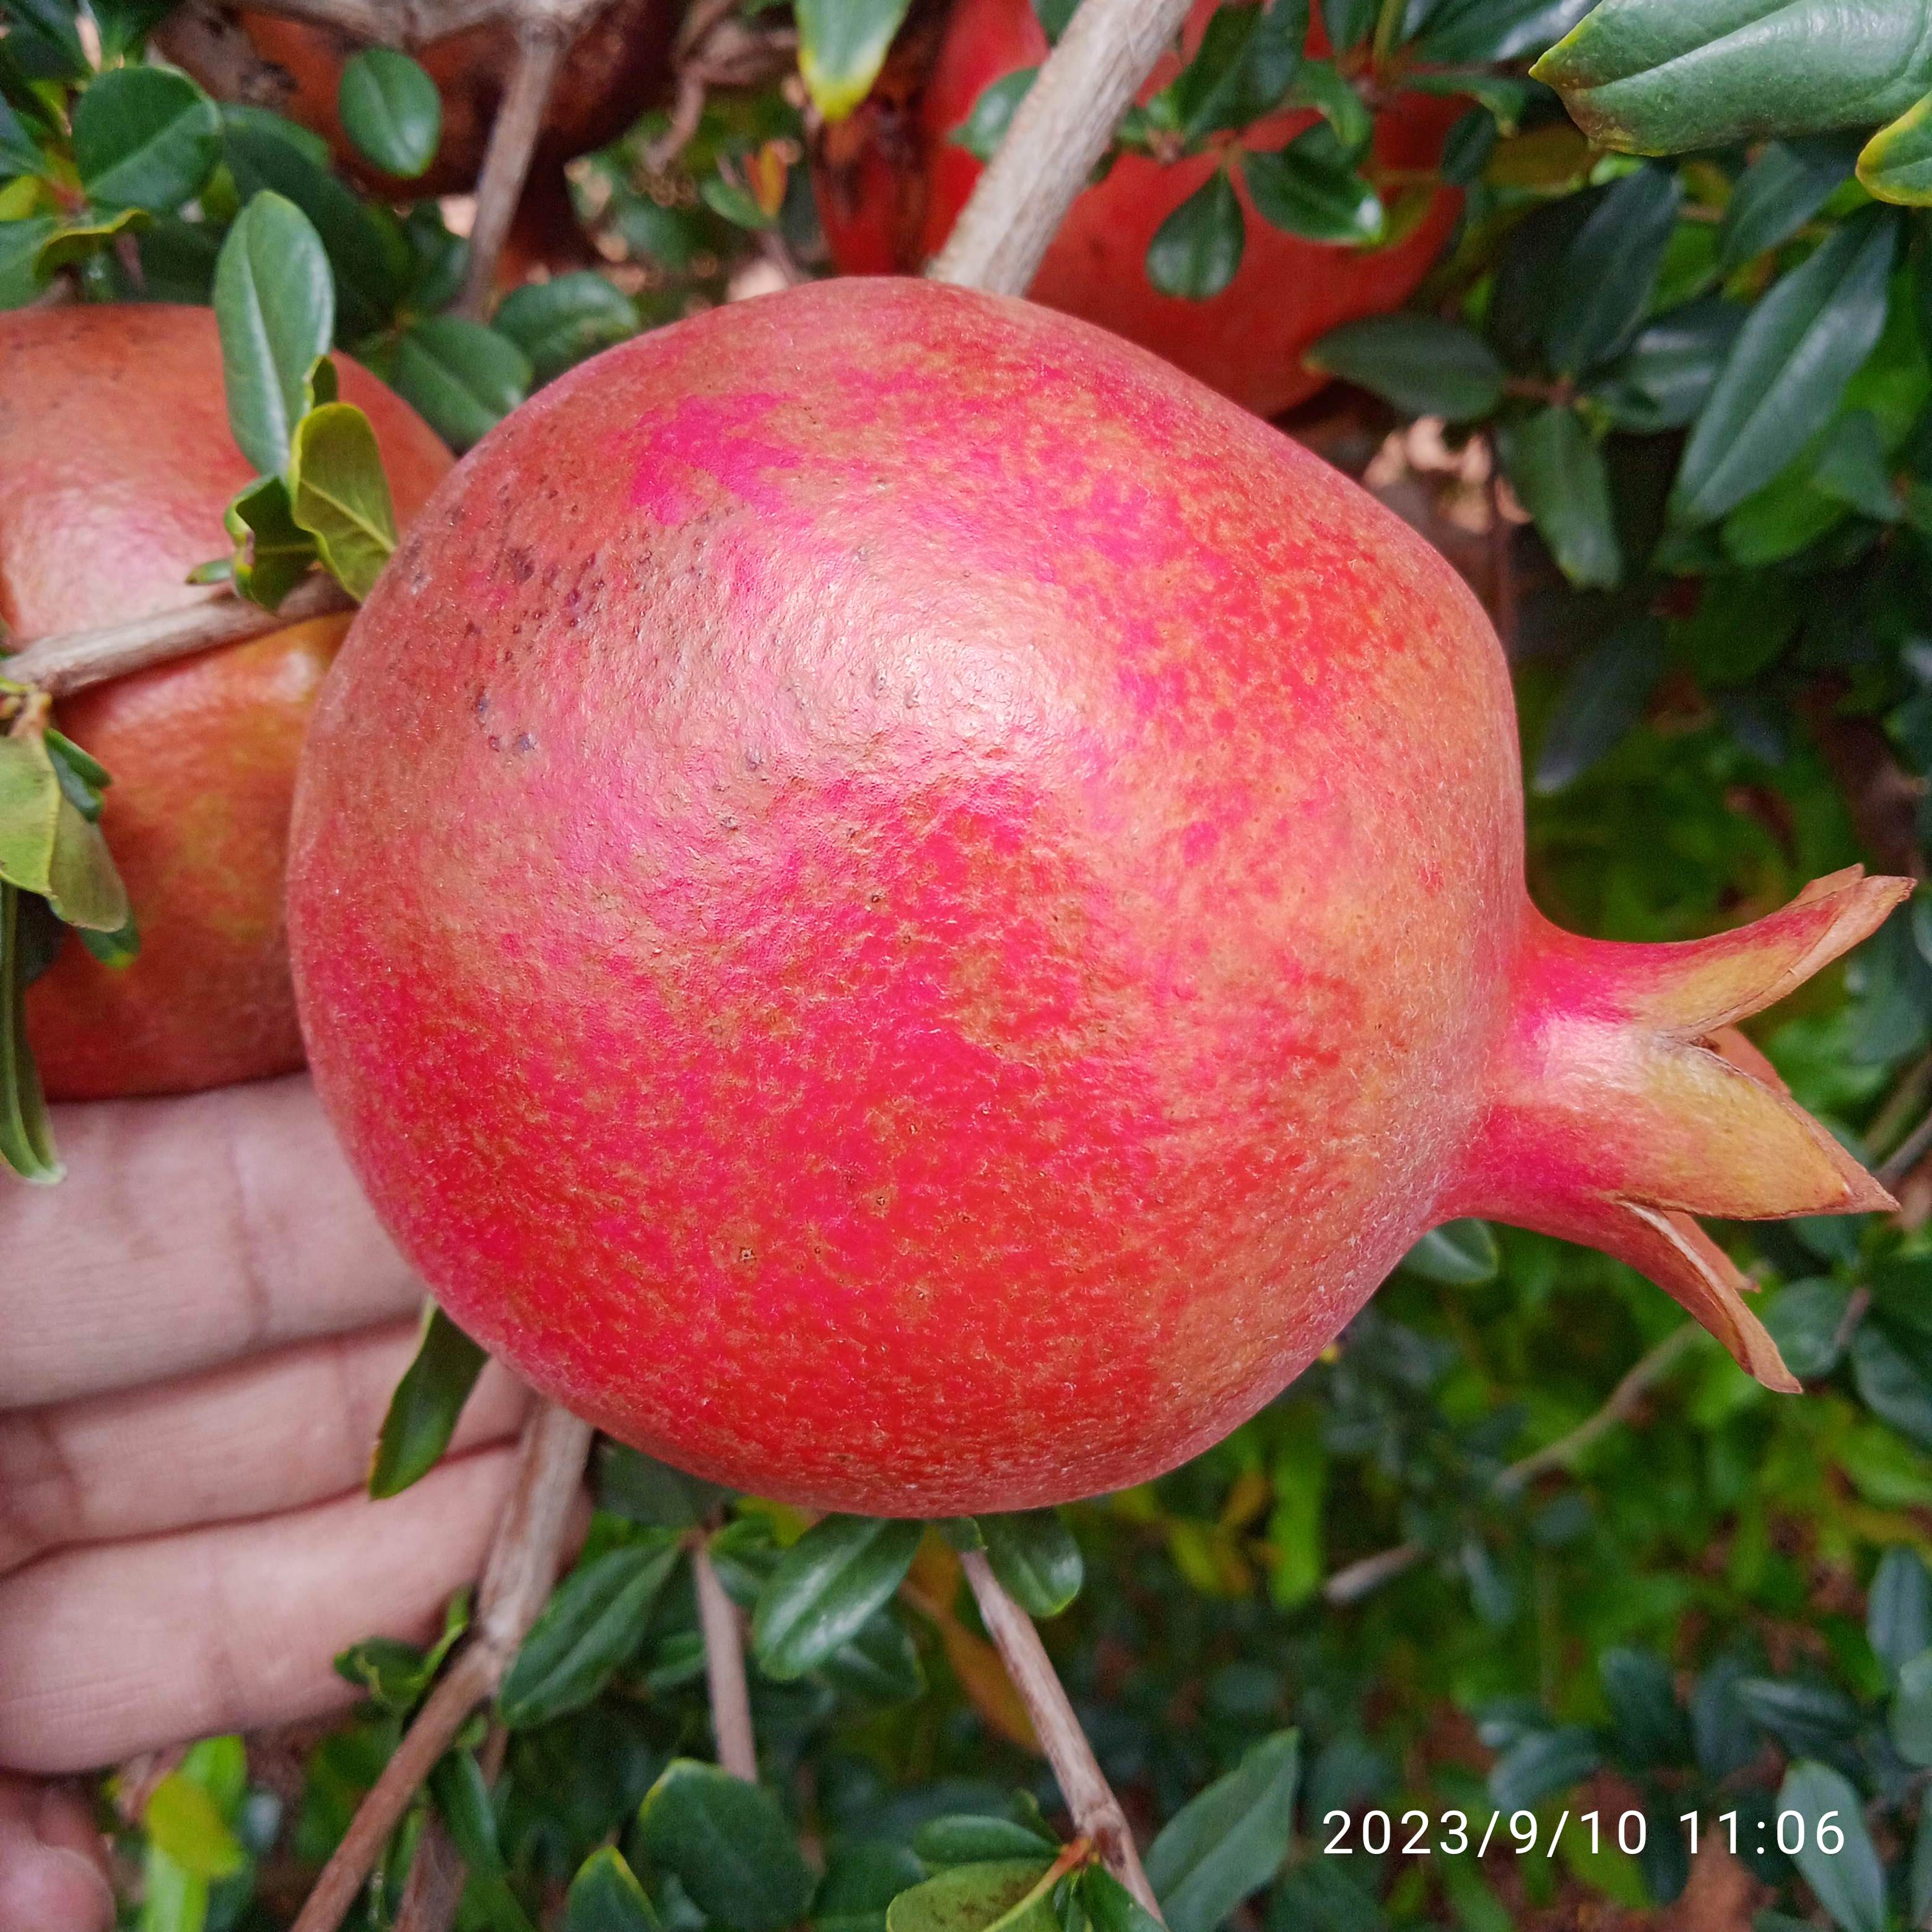
Label: Healthy